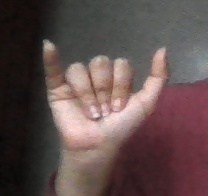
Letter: ya